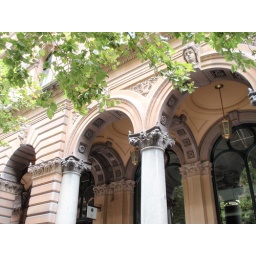
I was missing the hengshan road in shanghai when I sat at the fron of this building